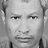
Emotion: neutral